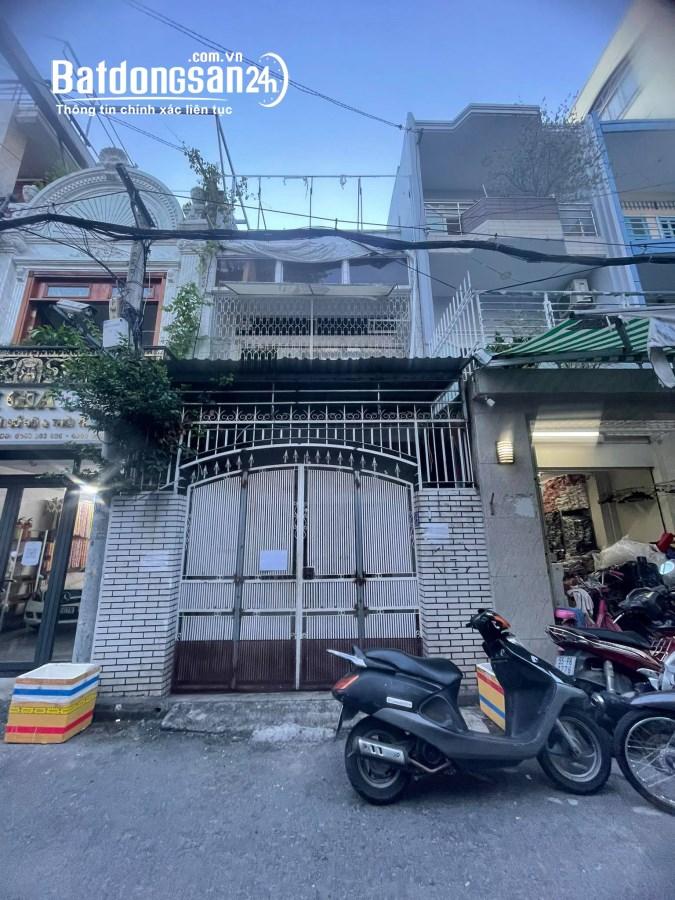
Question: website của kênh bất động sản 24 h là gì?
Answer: batdongsan24h. com. vn